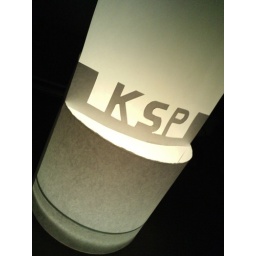
Take by my phone.A rounded-flat candle inside a paper frame.